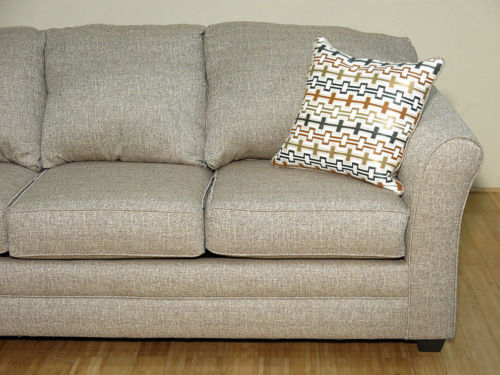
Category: sofa